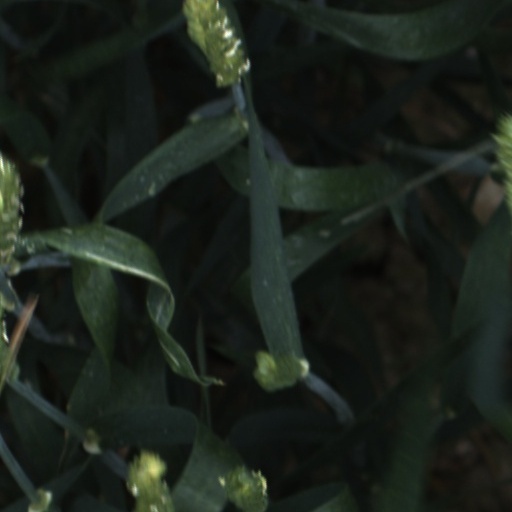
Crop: wheat